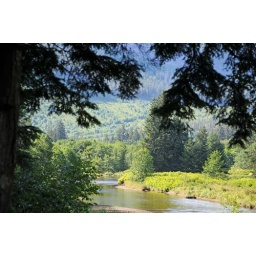
This is the river where the brown bear was fishing. Note the eagle in the center.